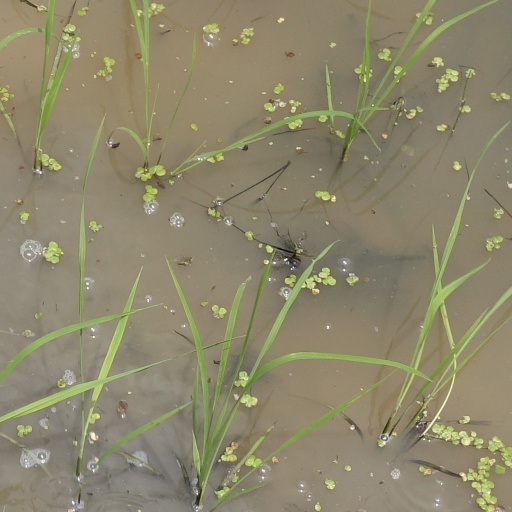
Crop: rice